MaggieMoo's Ice Cream and Treatery

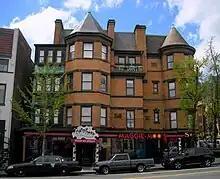
MaggieMoo's store located in the Adams Morgan neighborhood of Washington, D.C.

The company does various charity works, under the name of their mascot, "Miss Maggie Moo".